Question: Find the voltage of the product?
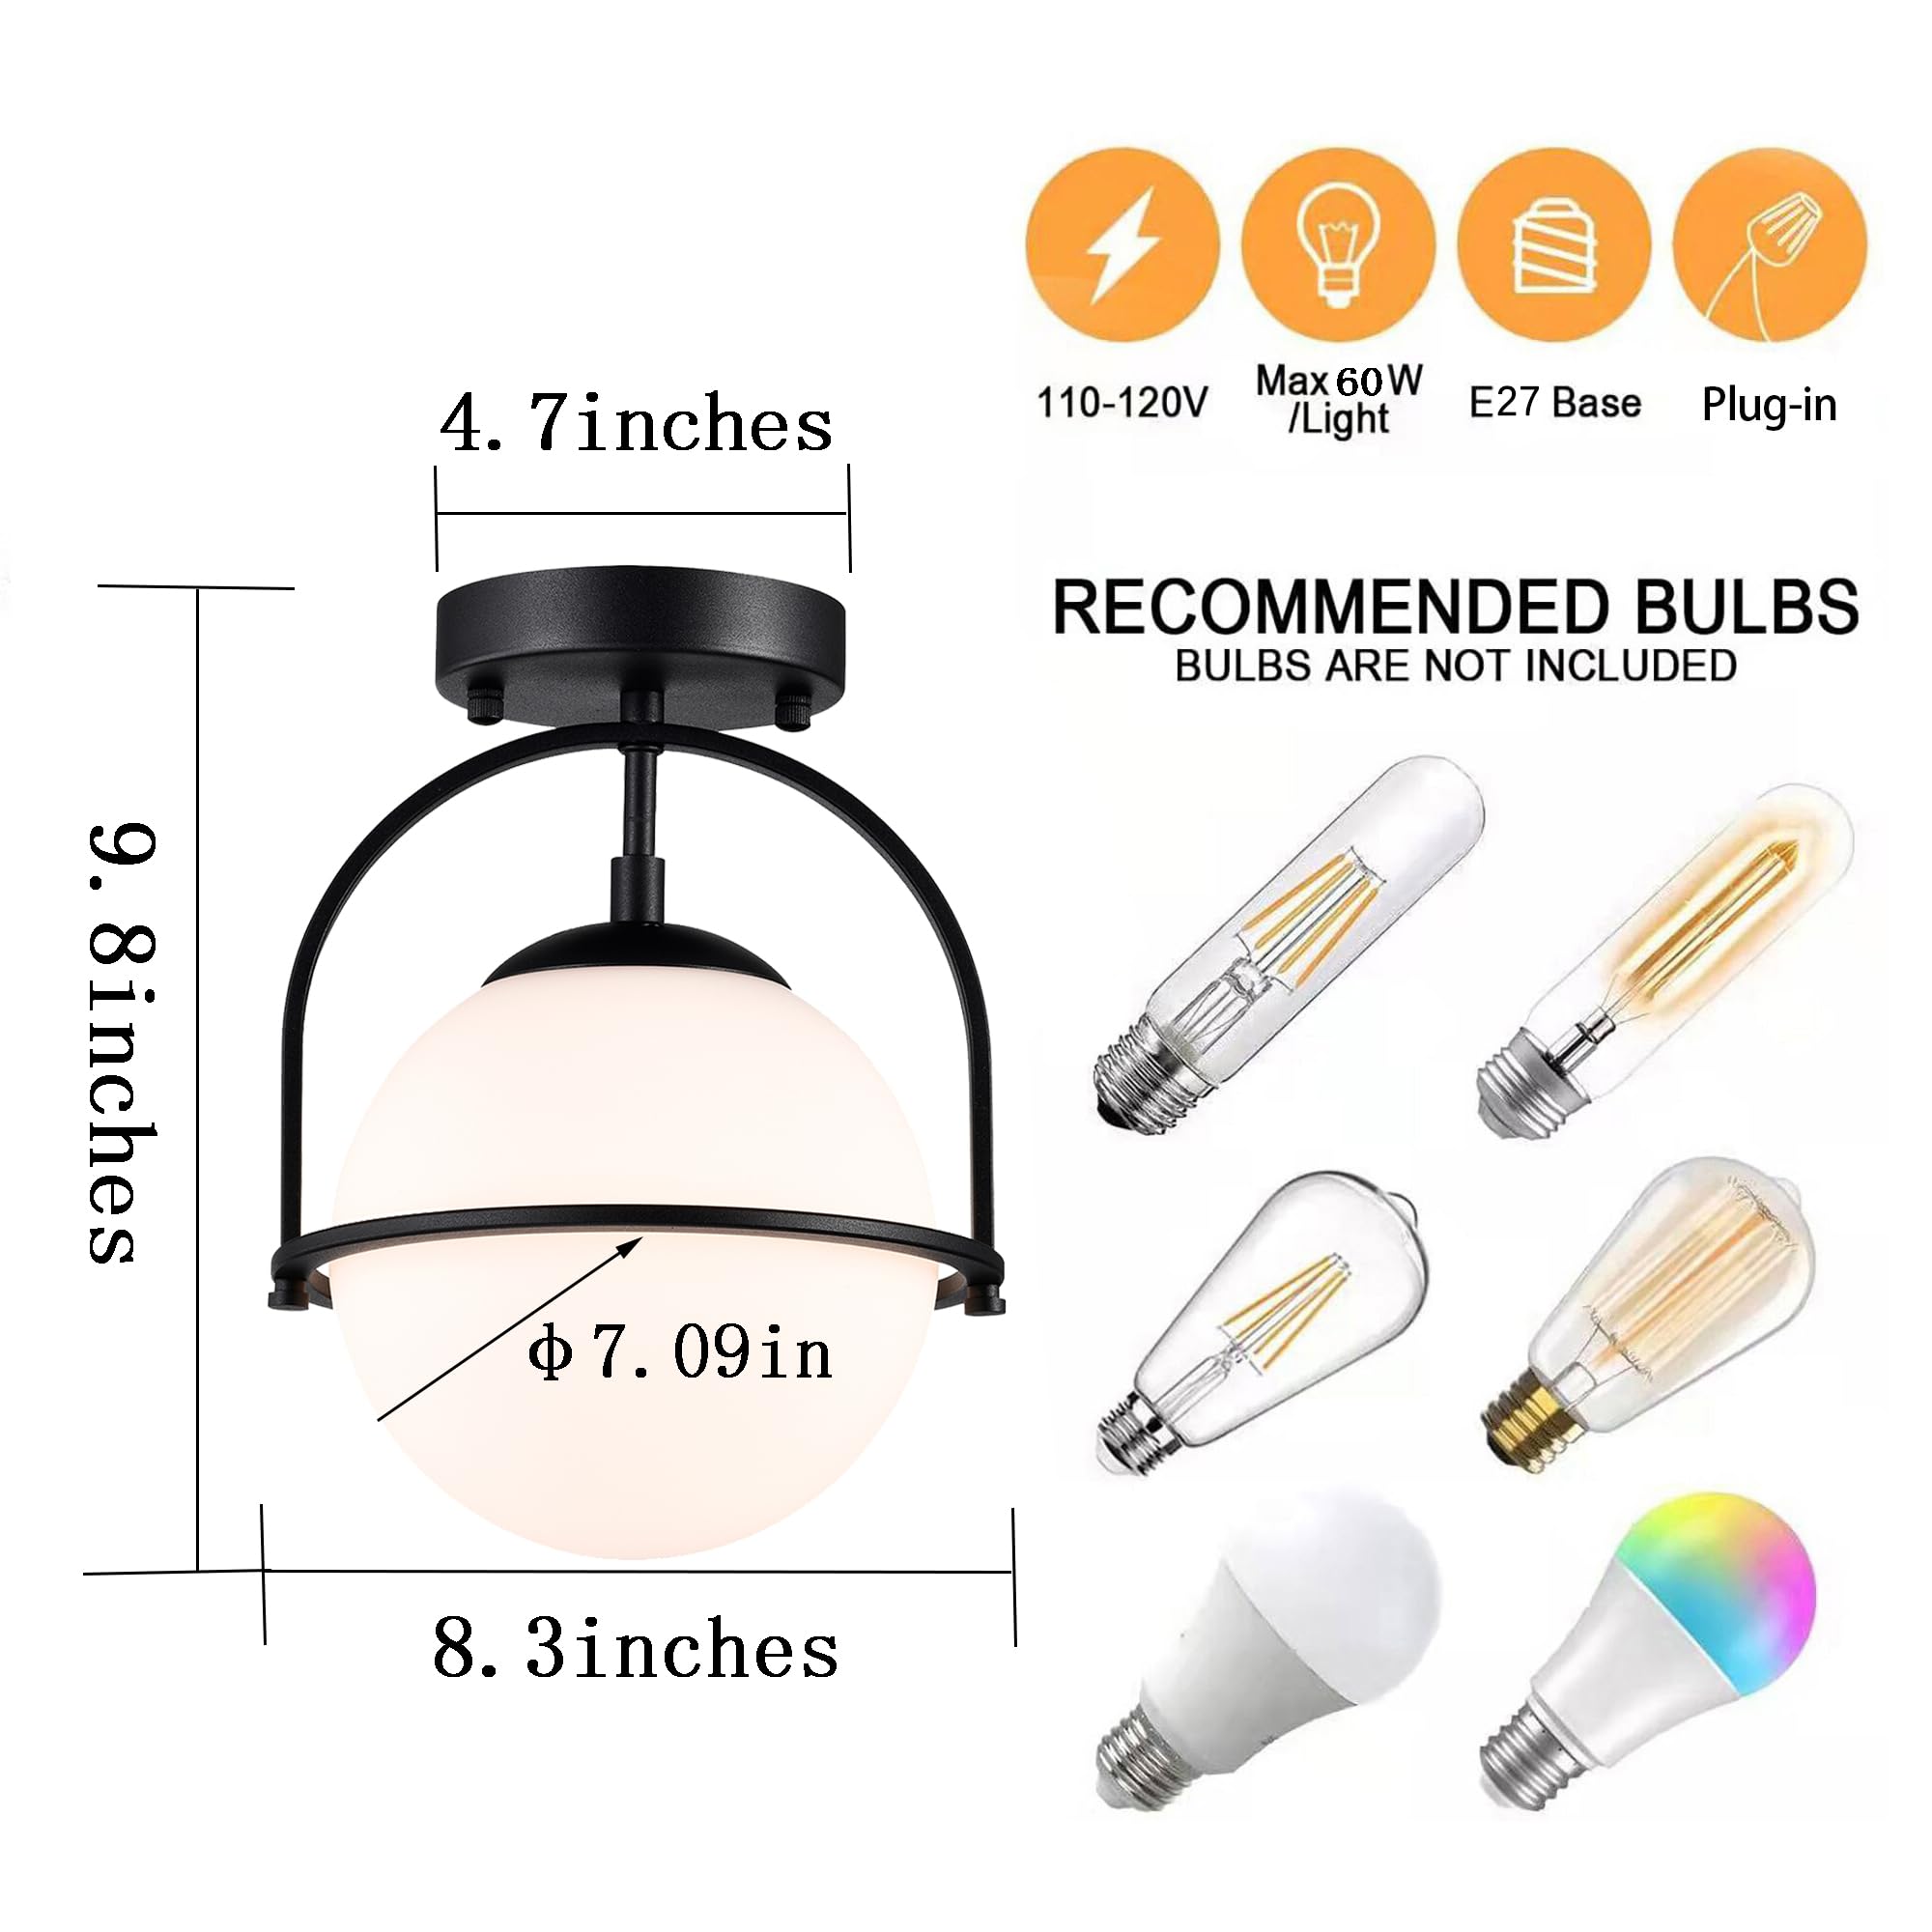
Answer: [110.0, 120.0] volt